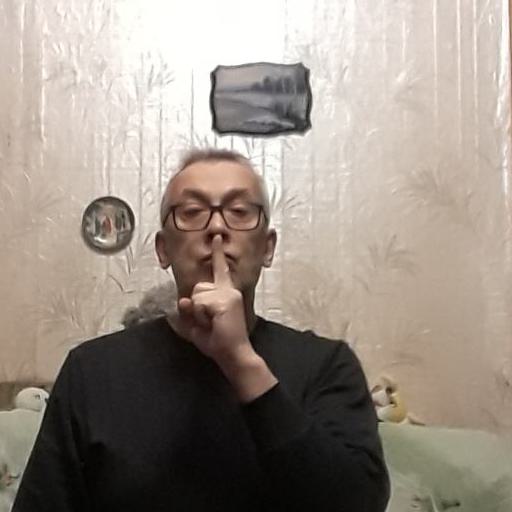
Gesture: mute